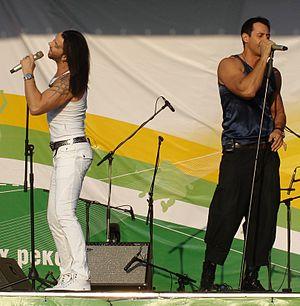
Tchaï Vdvoyom est un groupe de musique russe. Il est formé par le compositeur et chanteur Denis Ilitch klyaver et par le poète et chanteur Stanislav Mikaïlovitch Kostyoukine. Il a existé de 1994 à 2012.